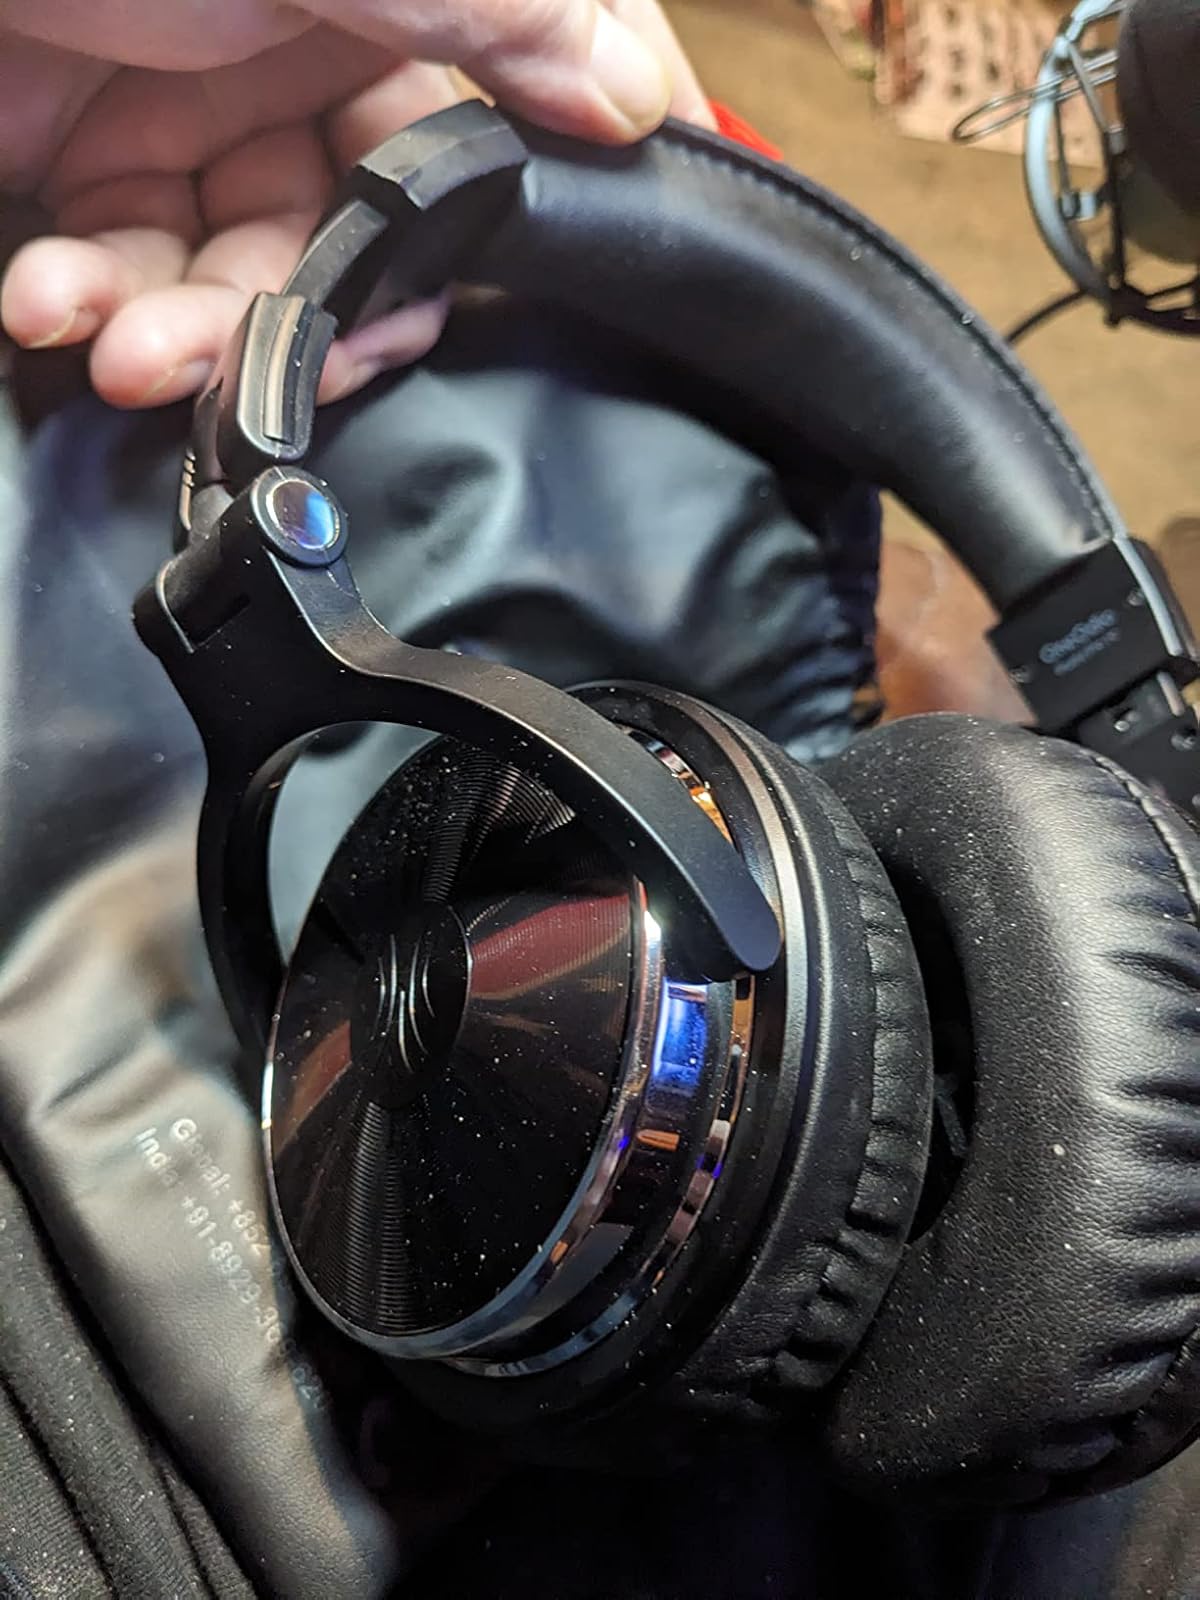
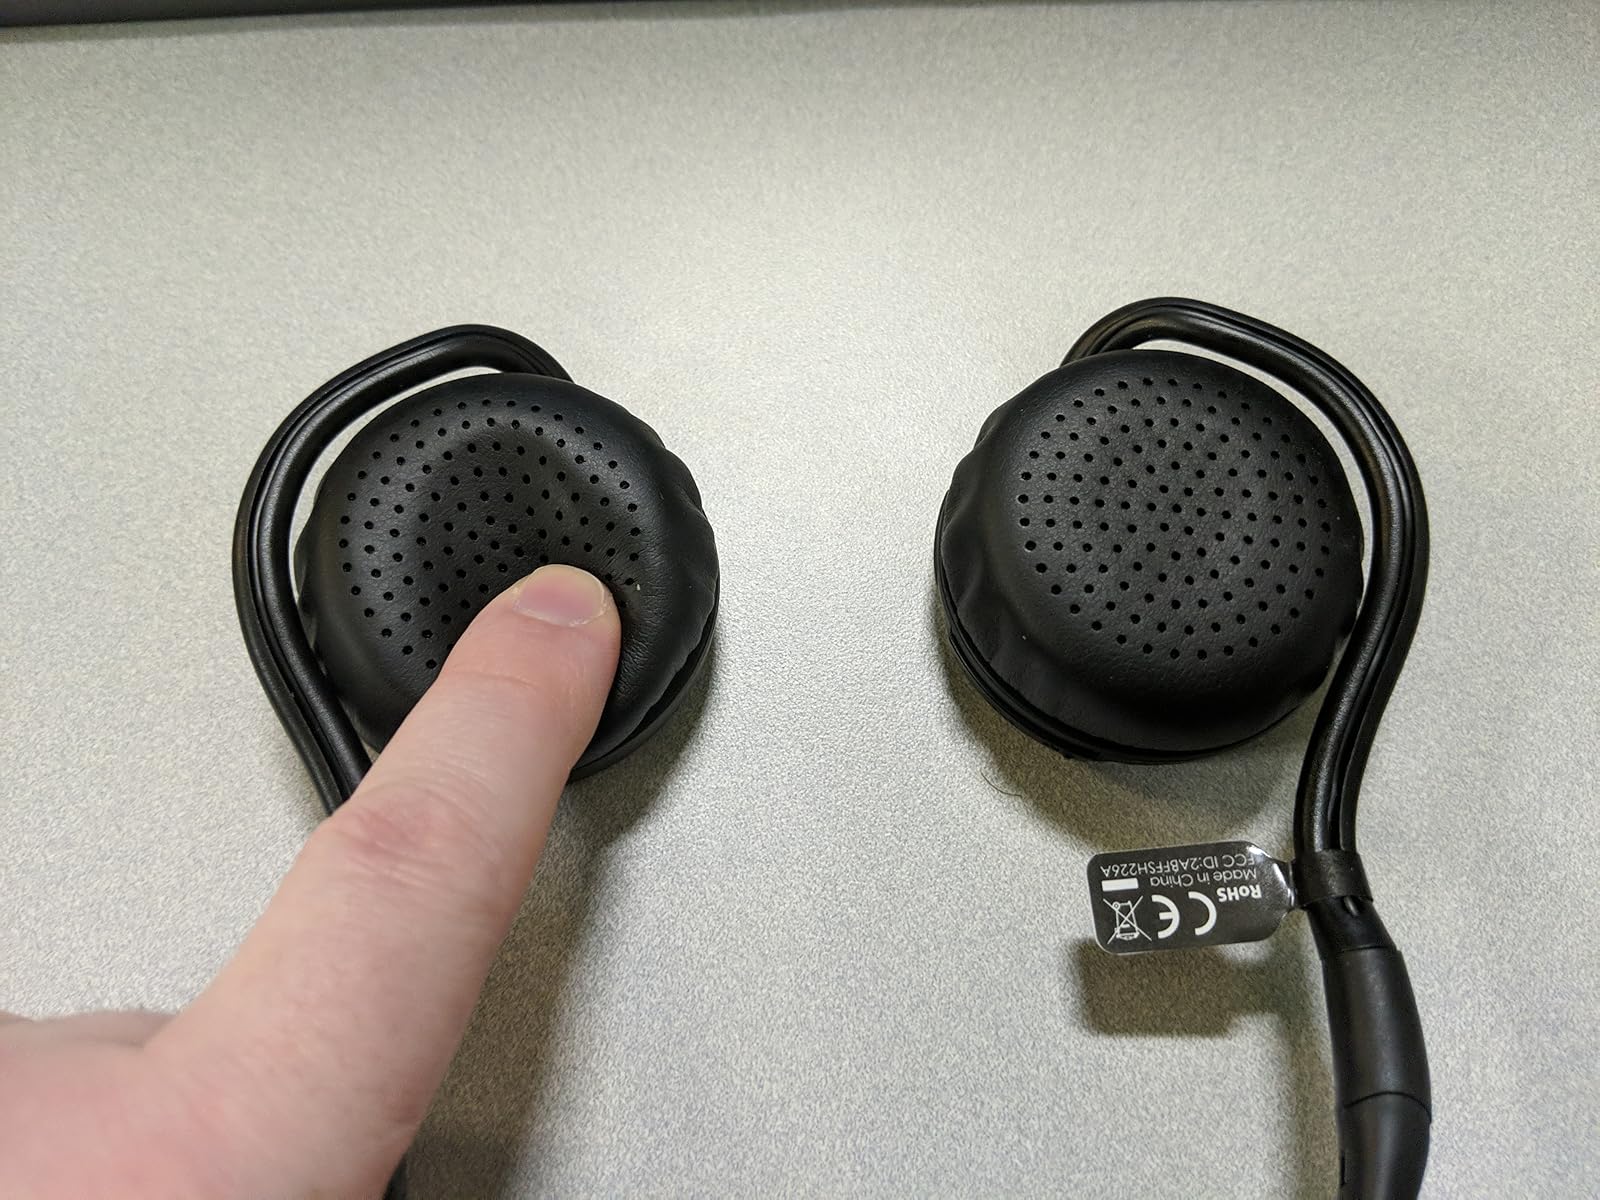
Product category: headphones
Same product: no